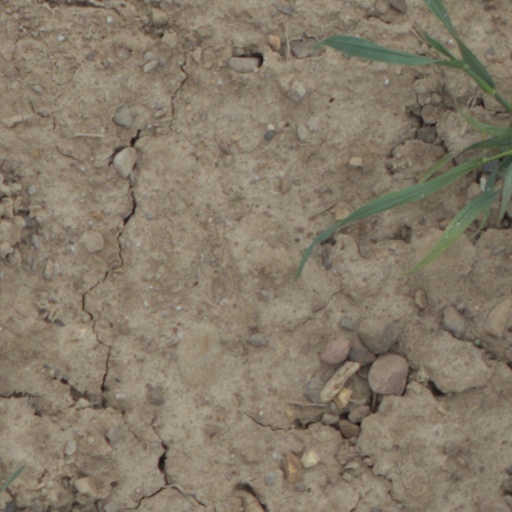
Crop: wheat